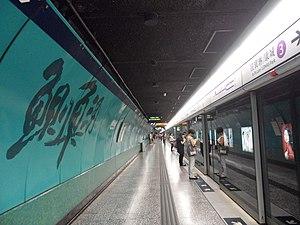
Quarry Bay, 鰂魚涌 en chinois traditionnel est une station du métro de Hong Kong. Située dans l'Eastern District, elle doit son nom au quartier d'affaires Quarry Bay. Elle connecte les Tseung Kwan O line et Island line.